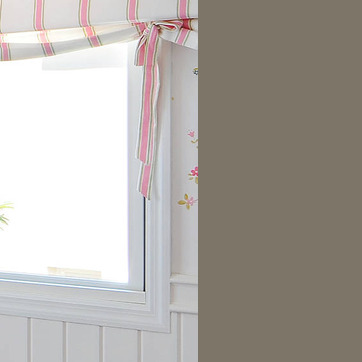
Material: wallpaper